In-N-Out Burger products

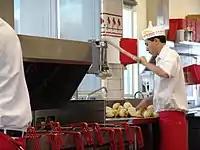
An In-N-Out employee preparing potatoes for french fries

In-N-Out uses the Kennebec variety of potato for its fries and prepares them on-site as opposed to purchasing them pre-made from other companies. According to In-N-Out the company's french fries are cooked in "100% pure, cholesterol-free sunflower oil". Fries can also be cooked to order, with cooking times ranging from "extra light" to "extra well done". Similar to the burger, customers can also ask for animal style fries, which are "topped with cheese, spread, and grilled onions".